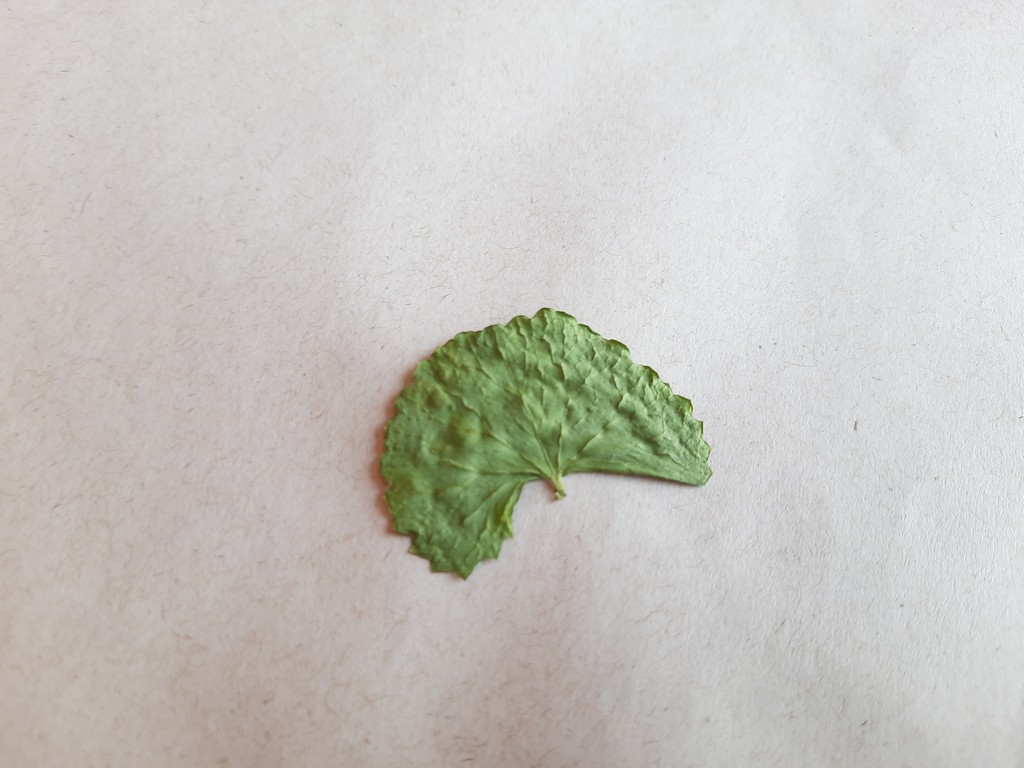
Label: Dried